S-21: The Khmer Rouge Killing Machine

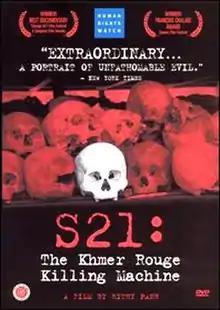
DVD cover

S-21: The Khmer Rouge Killing Machine is a 2003 documentary film directed by Rithy Panh. Rithy, himself a survivor of the Khmer Rouge, brought together two former prisoners of the regime with their former captors at Tuol Sleng Genocide Museum, the former Security Prison 21 (S-21) under the Khmer Rouge.